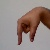
The image shows a hand gesture representing the letter 'Q' in Indian Sign Language.